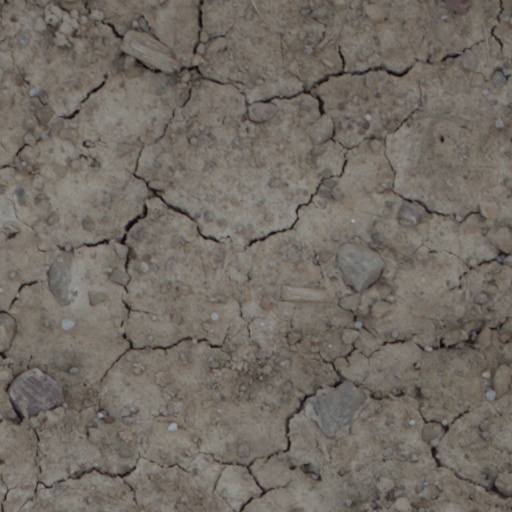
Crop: wheat